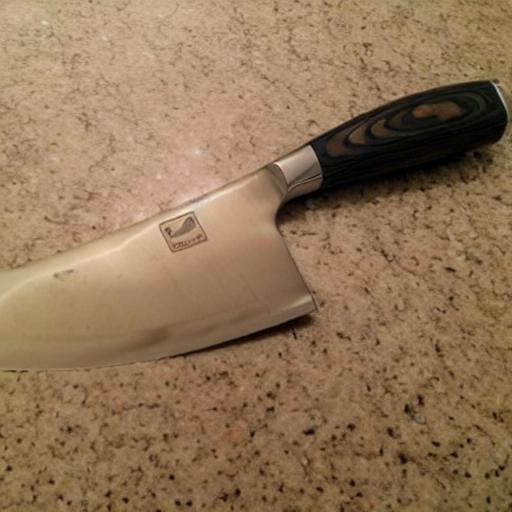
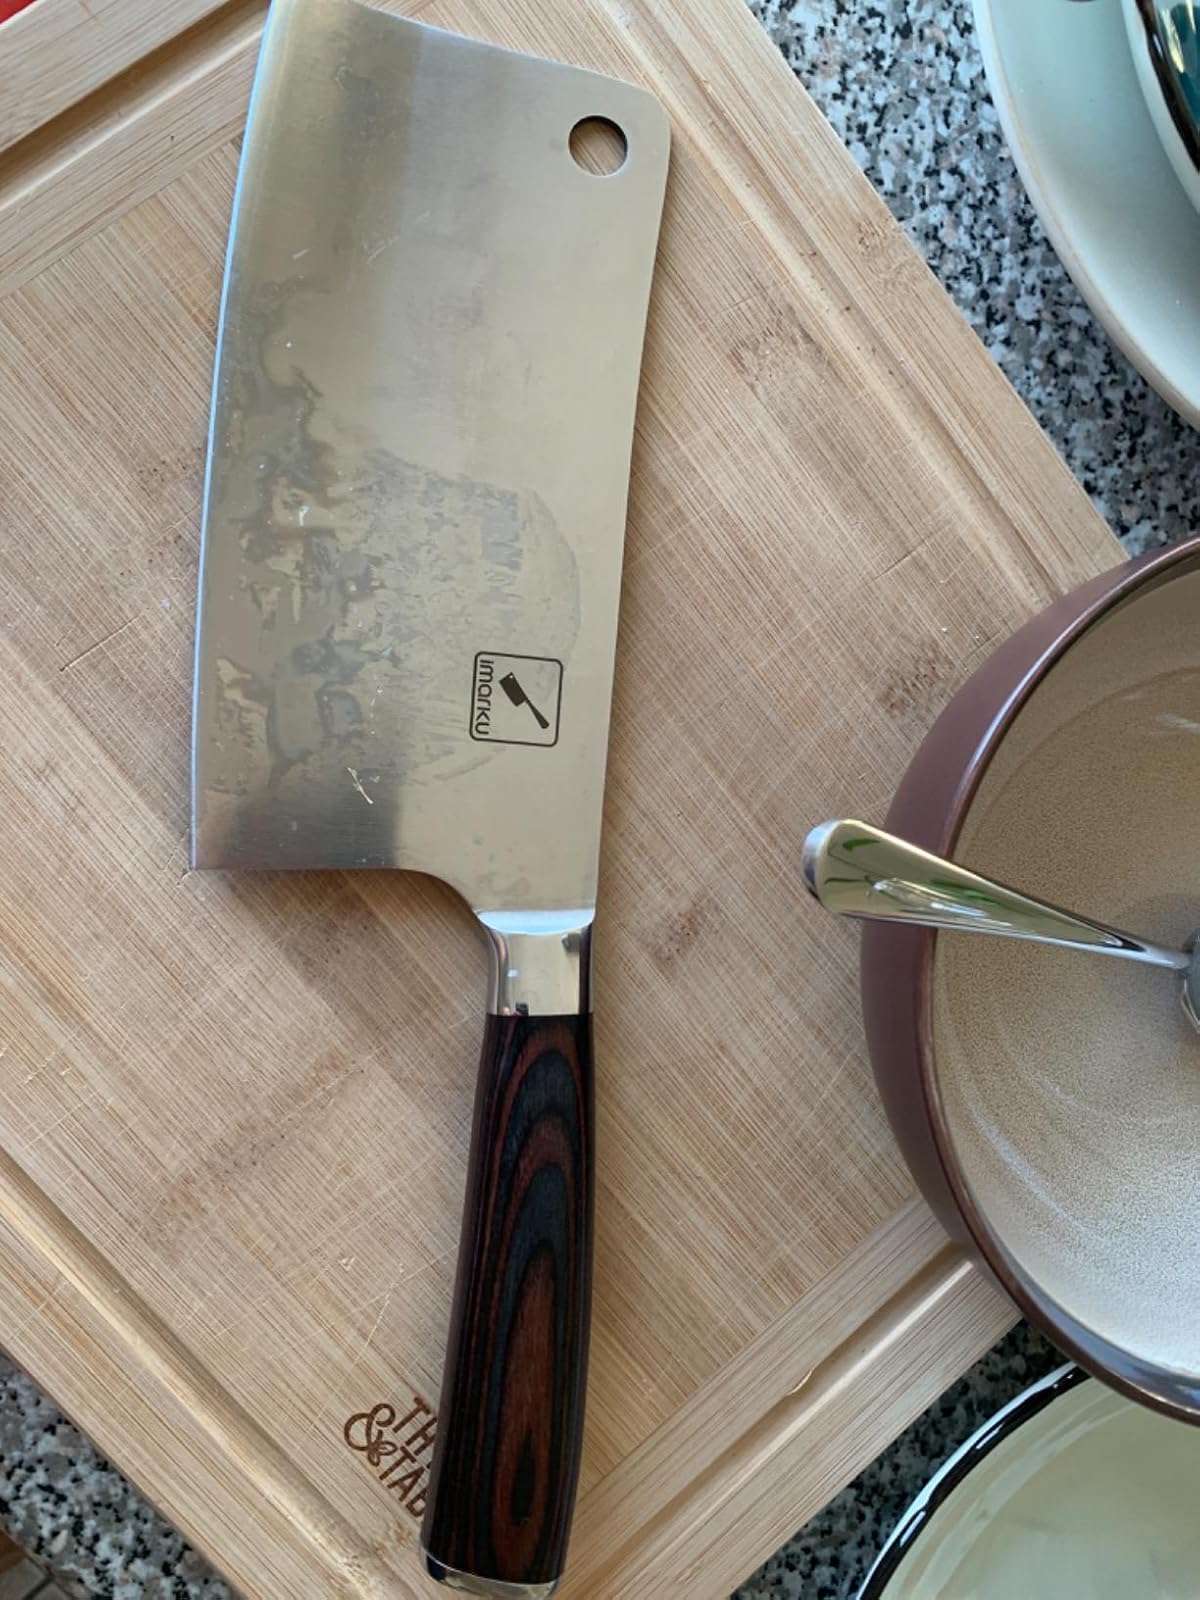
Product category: items_knife
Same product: no